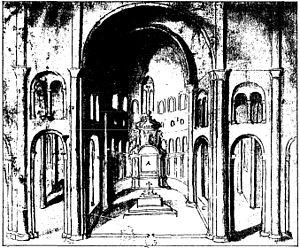
Reproduction d'un dessin du chevet de l'abbatiale Saint-Martial de Limoges
L’abbaye Saint-Martial est une ancienne abbaye bénédictine de la ville de Limoges, dans le Limousin historique, en France.